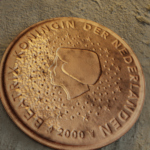
Coin value: 5cents
Country: nl
Edition: 2000